Addis Ababa Agreement (1972)

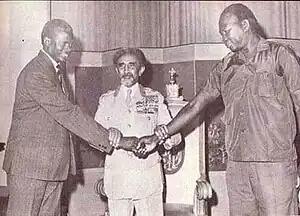
from left to right: Abel Alier, representing the Sudan government, Haile Selassie, the negotiation mediator and host, and Ezboni Mondiri, representing the Southern Sudan Liberation Movement

The Addis Ababa Agreement, also known as the Addis Ababa Accord, was a set of compromises within a 1972 treaty that ended the First Sudanese Civil War (1955–1972) fighting in Sudan. The Addis Ababa accords were incorporated in the Constitution of Sudan.